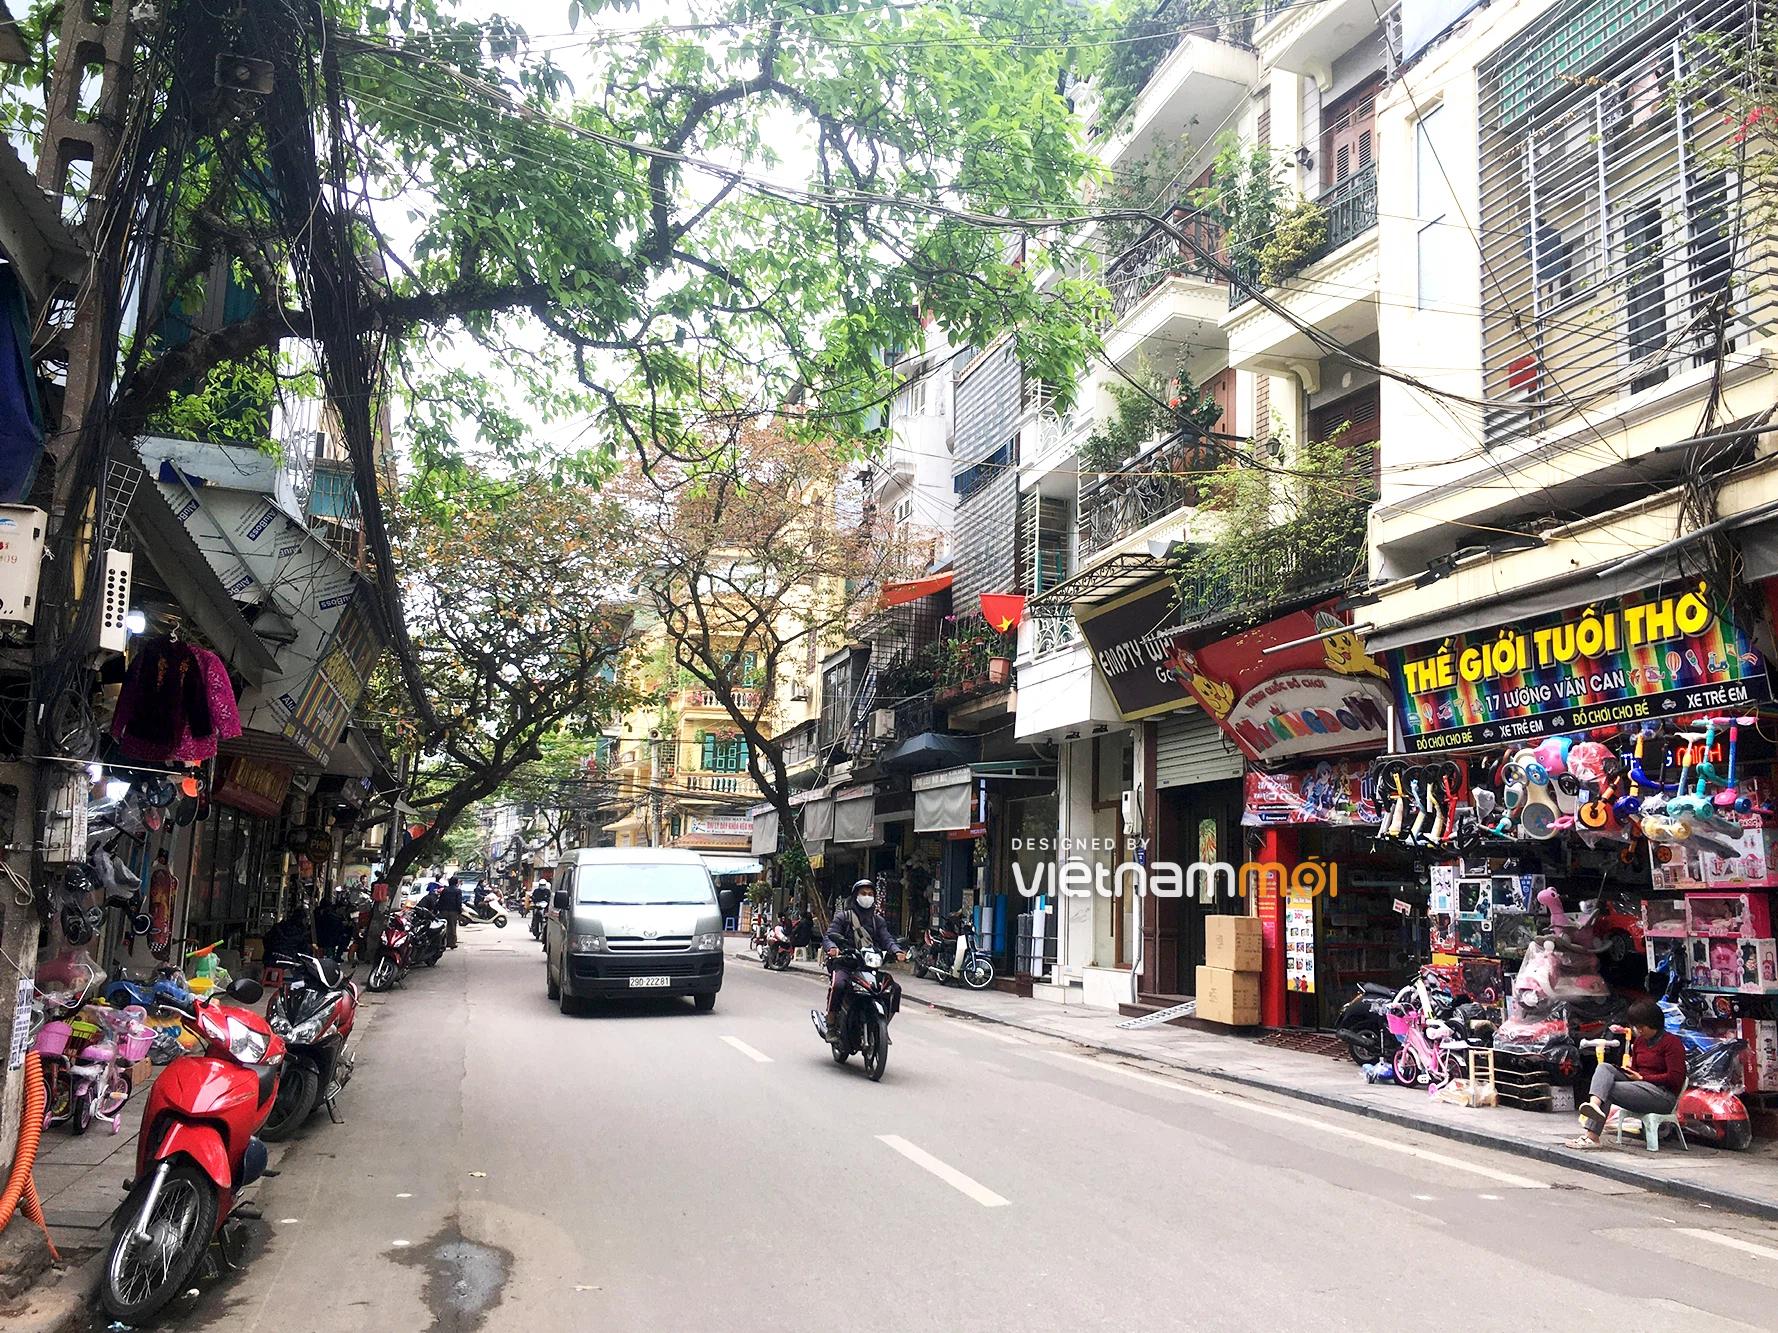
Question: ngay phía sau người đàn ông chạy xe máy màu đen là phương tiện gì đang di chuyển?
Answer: ngay phía sau người đàn ông chạy xe máy màu đen là một chiếc xe ô tô đang di chuyển